Well of Shiuan

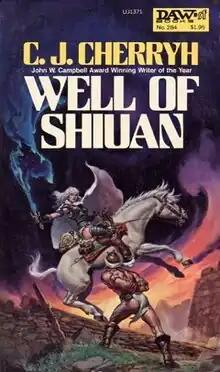
First edition

Well of Shiuan is a 1978 fantasy novel by American author C.J. Cherryh. It is the second installment in the four-part Morgaine Stories series. The novel follows the ongoing quest of Morgaine, a determined and enigmatic woman, and her reluctant warrior companion, Nhi Vanye i Chya, as they traverse different worlds to close the Gates—ancient constructs capable of catastrophic destruction when misused. The story explores themes of loyalty, sacrifice, and the tension between duty and morality.